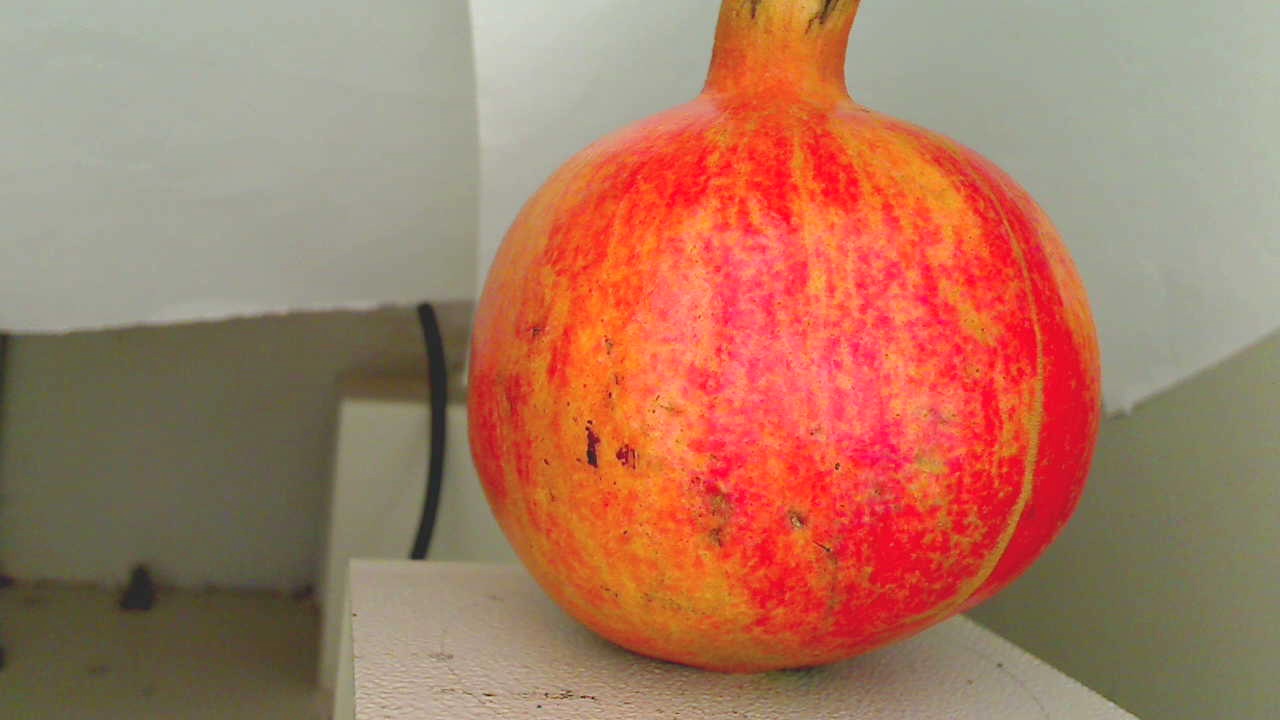
Grade: grade-1
Quality: quality-2